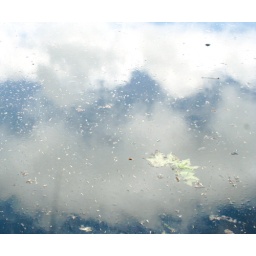
Really a study in composition - reflections of cloudy sky in a rather dirty pool of water.